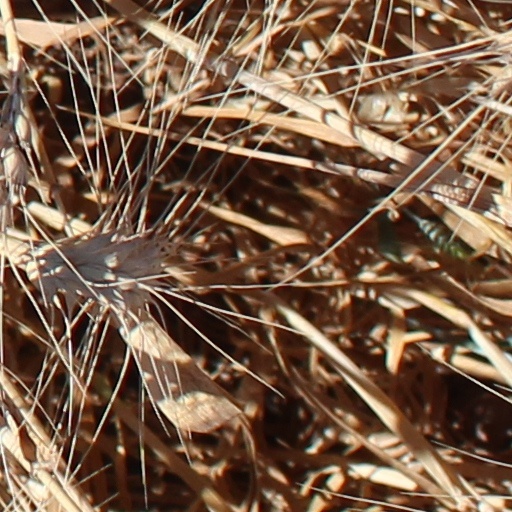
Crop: wheat